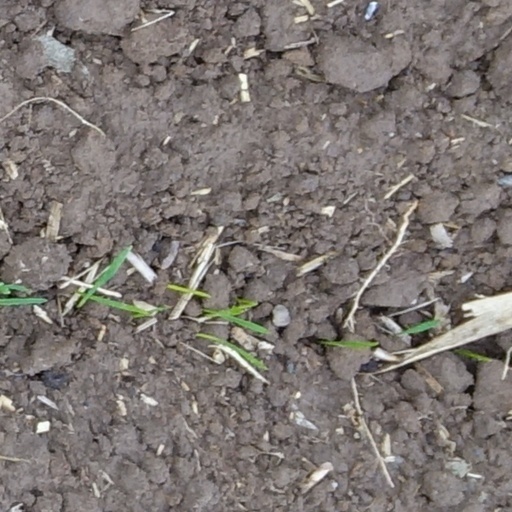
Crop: wheat